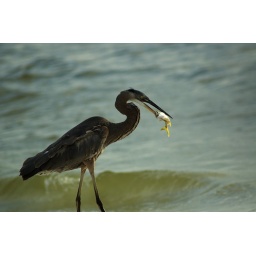
This bird plucked a fish out of the surf right in front of me. Click... Click... Click...